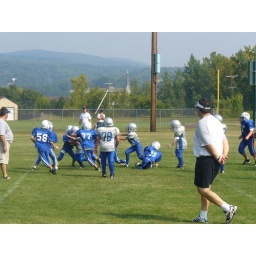
Chase (playing safety) standing up the running back. (white tape around thigh)